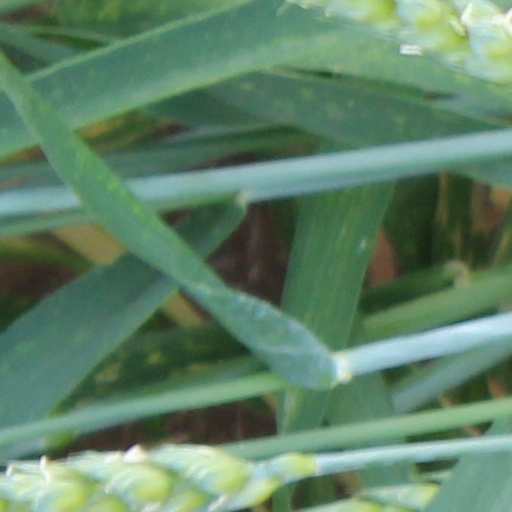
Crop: wheat